Hudson Silva

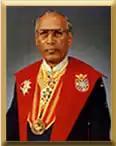

Deshabandu Dr F. G. Hudson Silva was the founder and president of the International Eye Bank, Tissue Bank, and the Sri Lanka Eye Donation Society. He was an honorary Fellow of the College of Ophthalmologists of Sri Lanka.